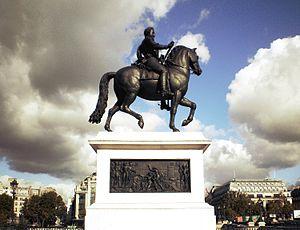
Statue d'Henri IV - Place du Pont-Neuf (Paris)
La statue équestre d'Henri IV est un monument situé à Paris, en France.
La place du Pont-Neuf se situe dans le 1ᵉʳ arrondissement de Paris.